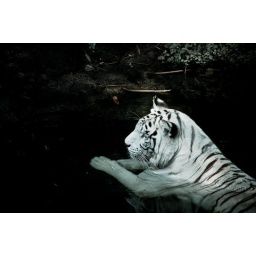
white tiger cools down in the moat